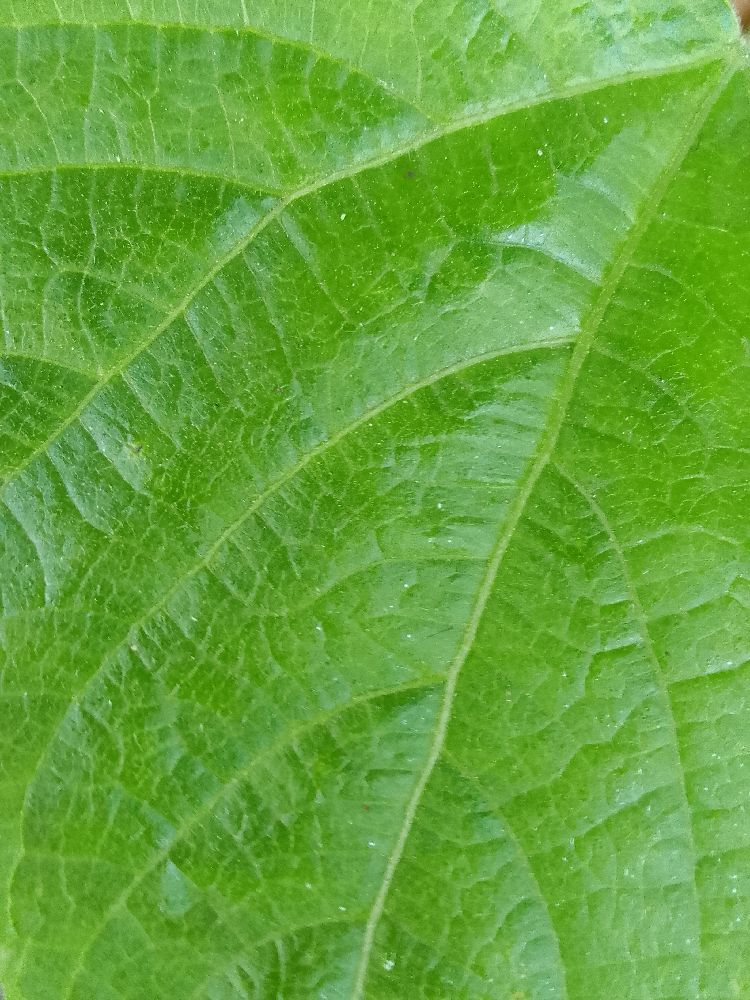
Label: healthy